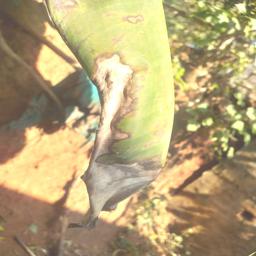
Label: MALBHOG LEAF